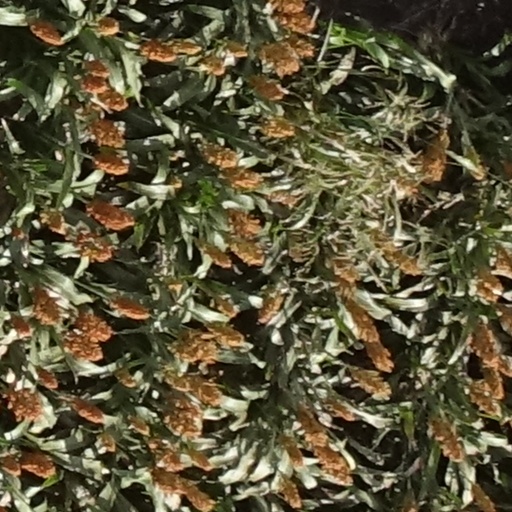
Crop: sorghum